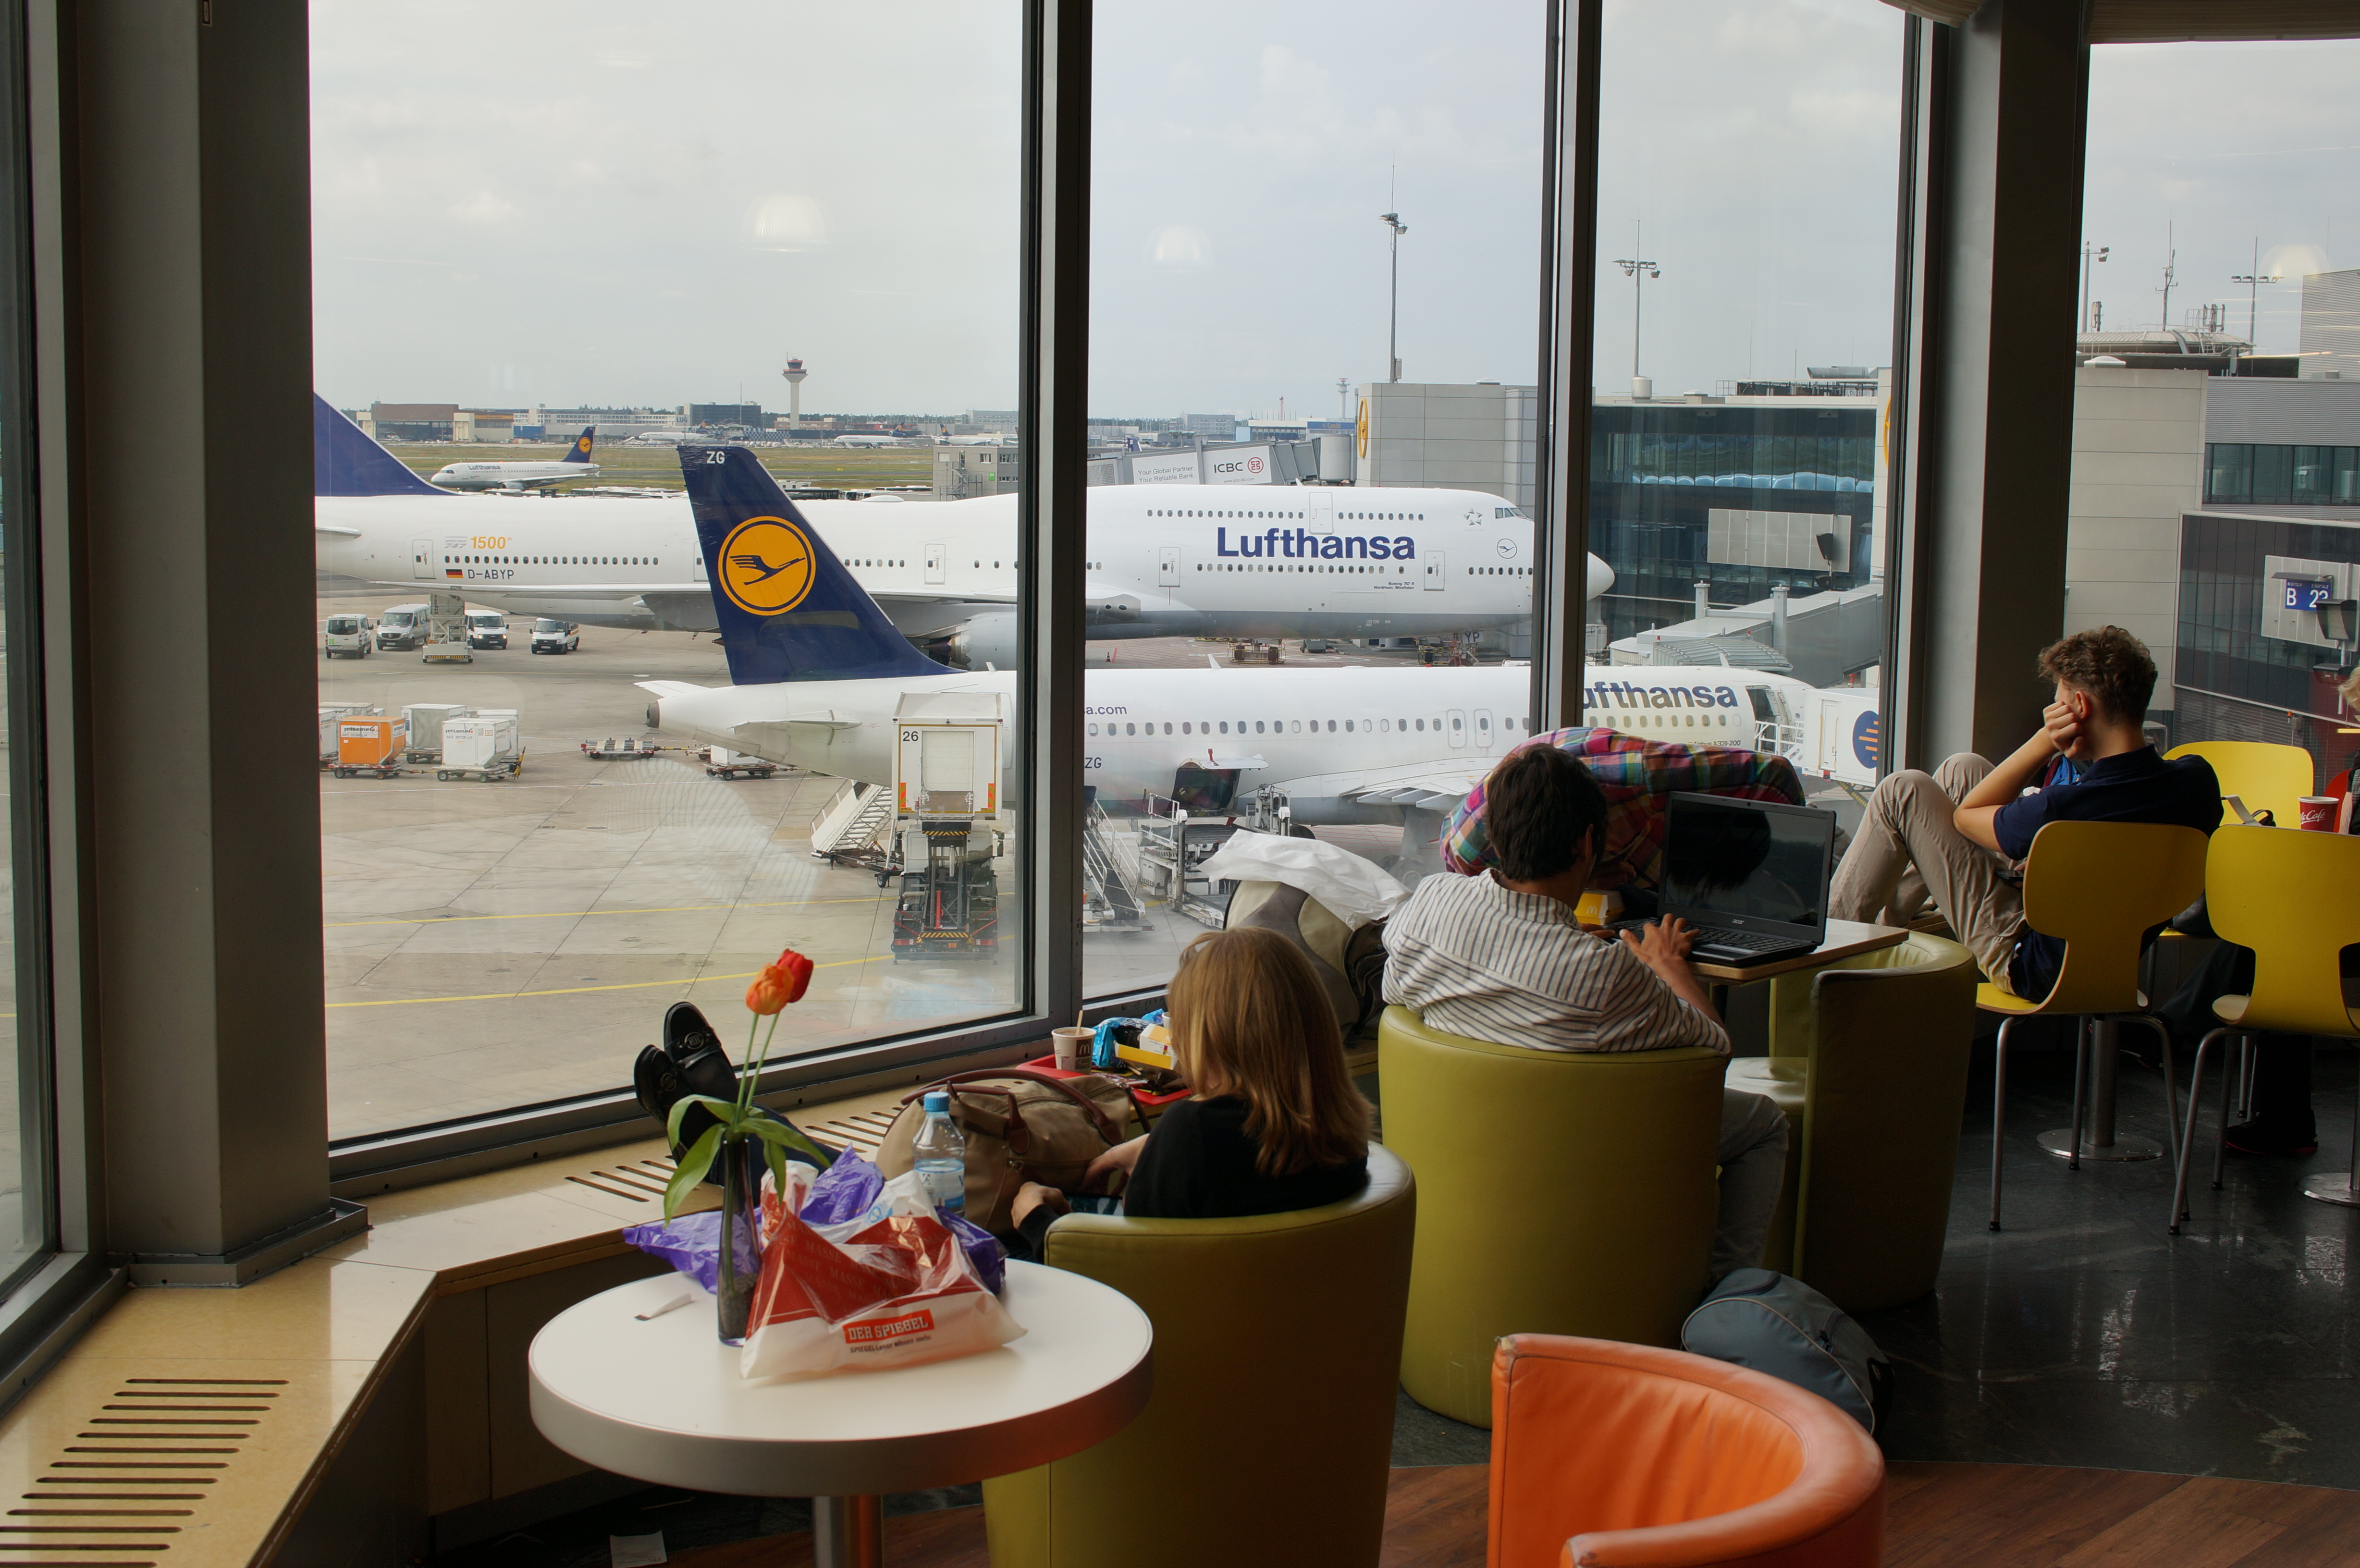
restaurant, interior design, 2014, design, germany, deutschland, sigma, nex, nex6, flughafen, frankfurt, lenstagged, steffenzahn, 30mm, sigma30mm28exdn, sigma30mmf28, sigma30mmf28dn, sigma30mm